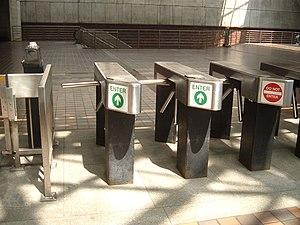
Un portillon d'accès est une sorte de barrière qui permet de contrôler l'accès à certains lieux